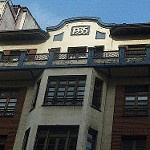
Scene: Outdoor